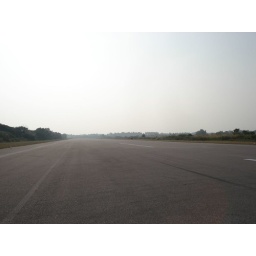
The road crosses an in use plane runway